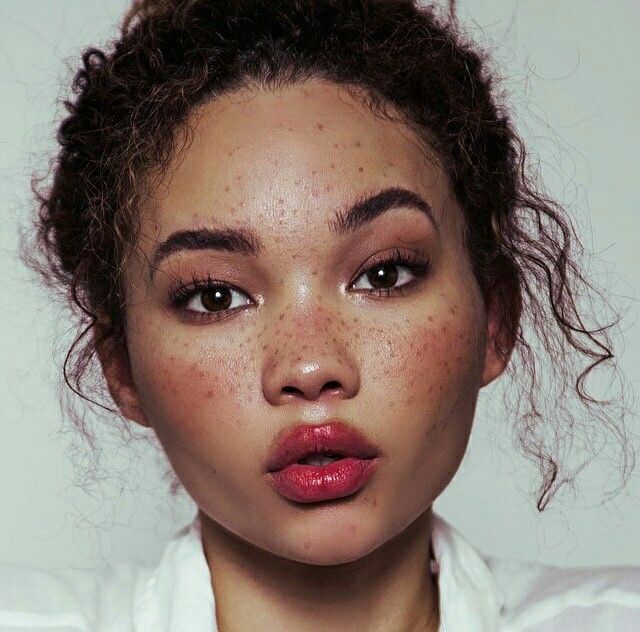
Label: Colored